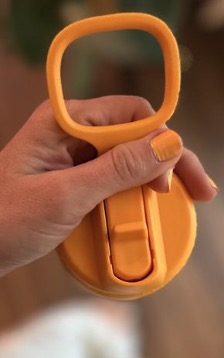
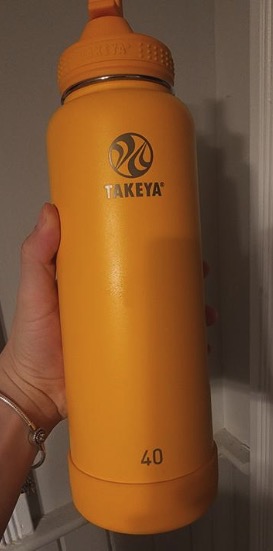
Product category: misc
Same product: yes